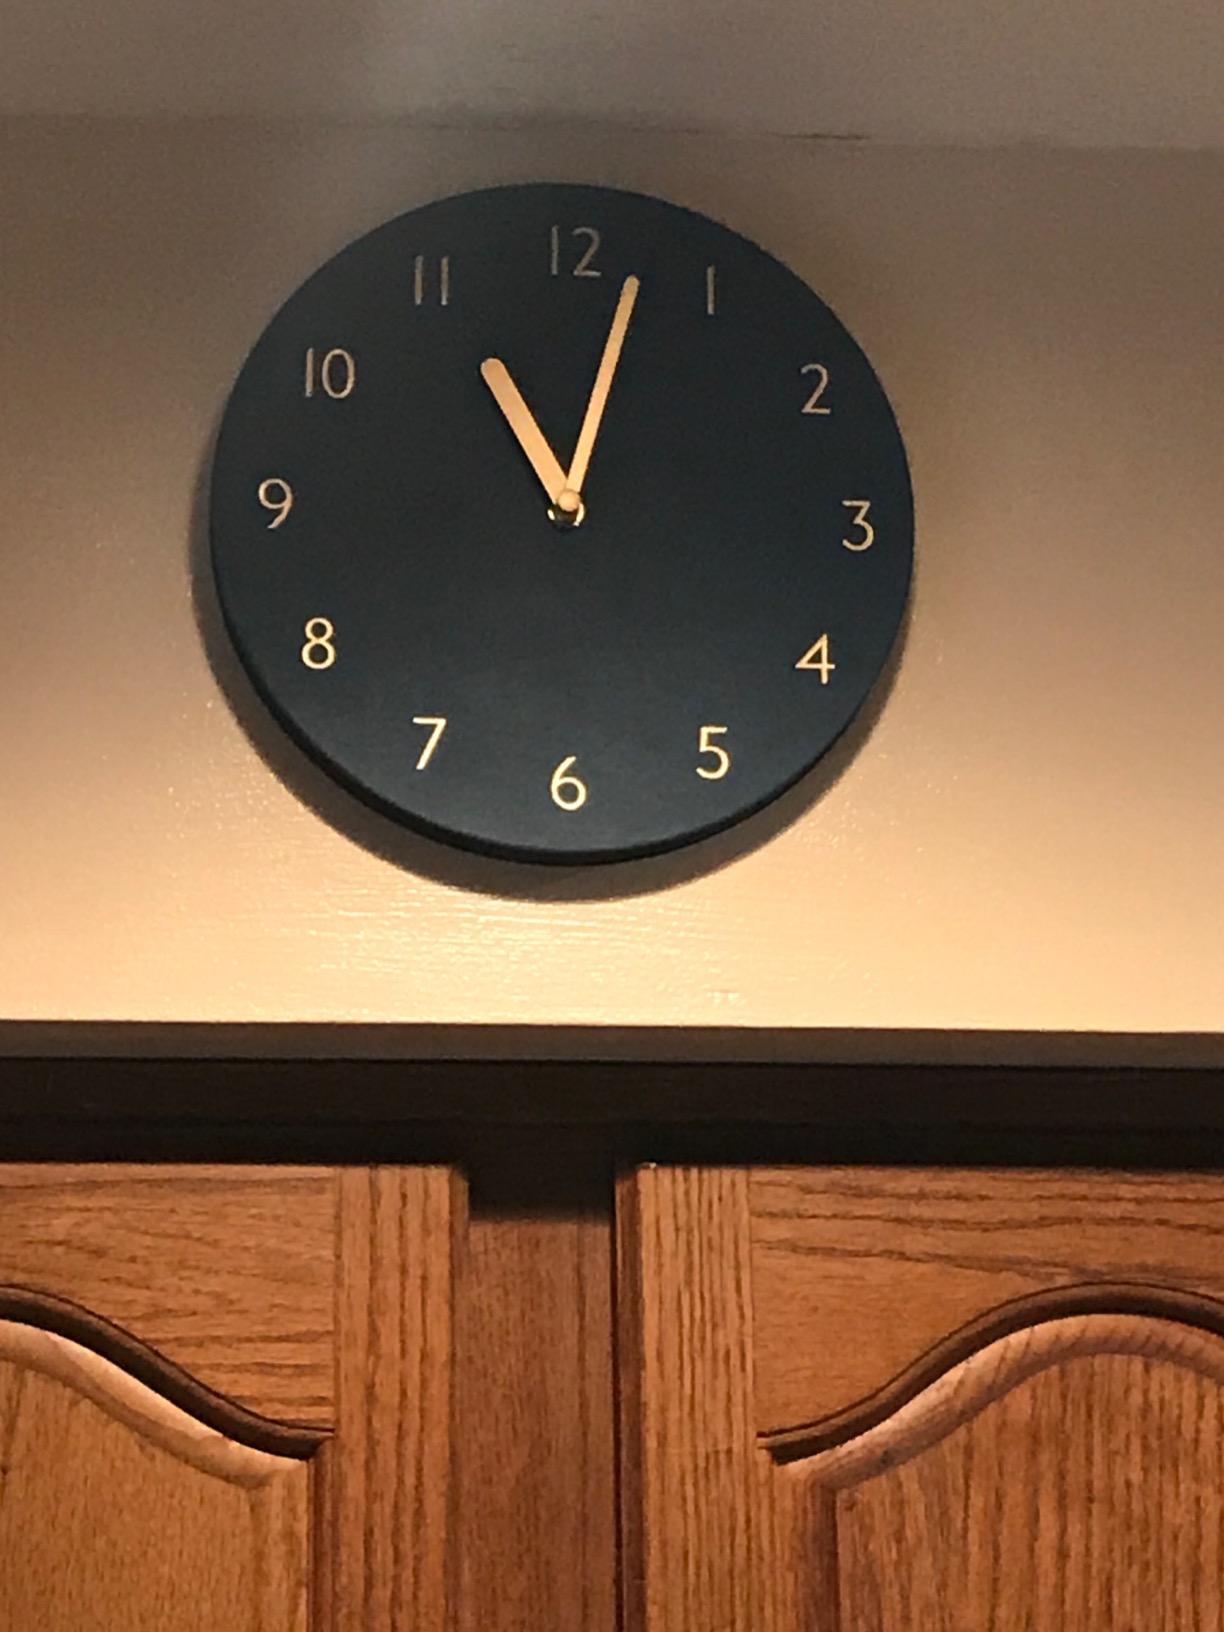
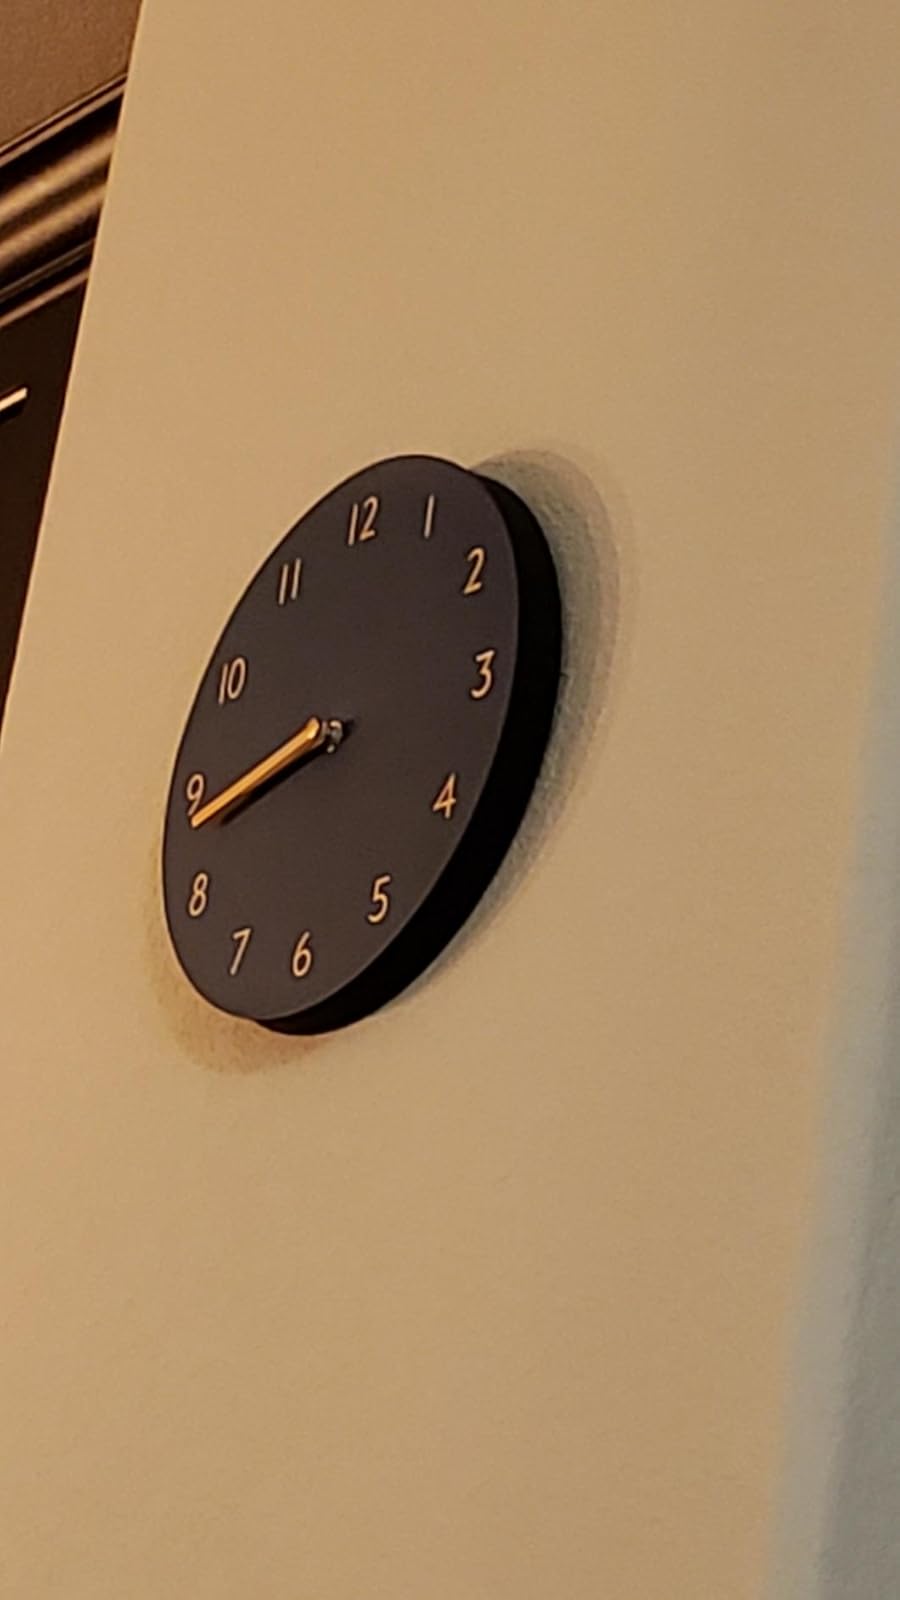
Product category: clock
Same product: yes